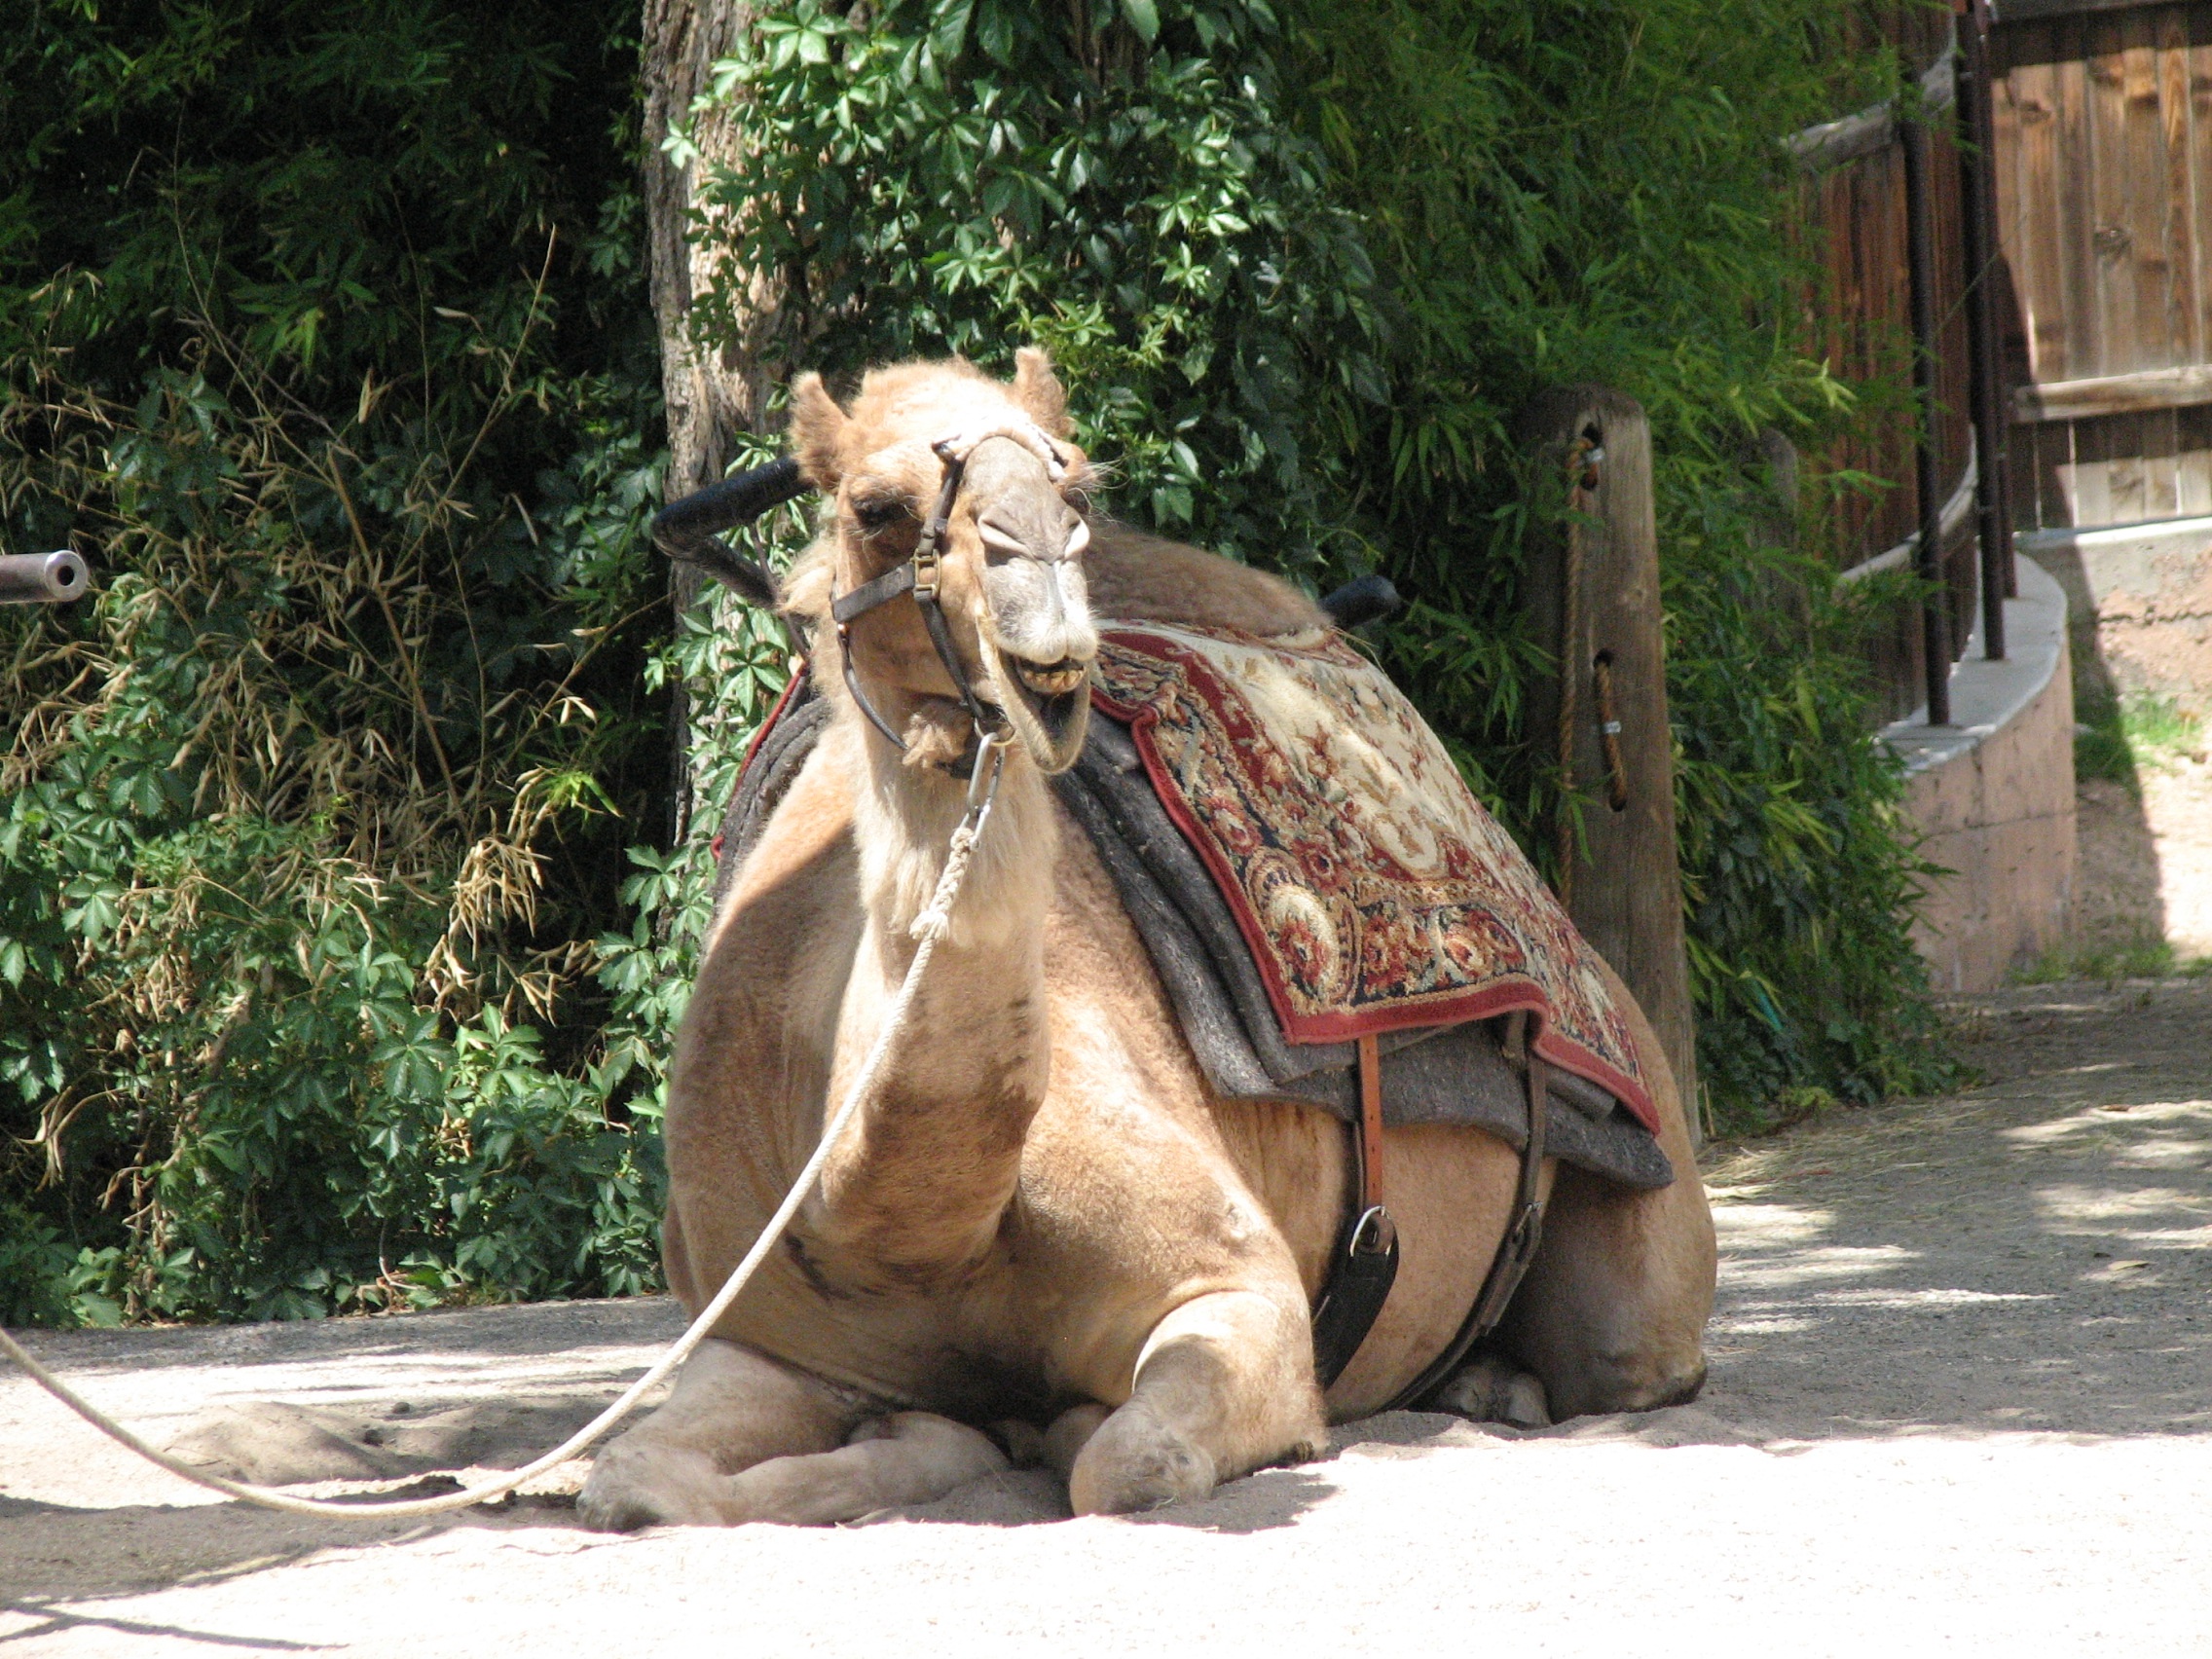
desert, animal, travel, recreation, zoo, camel, sitting, mammal, stallion, ride, tourism, fun, harness, vertebrate, safari, pack animal, camel like mammal, arabian camel